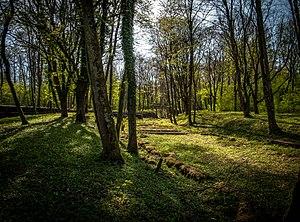
Vestige de rails au fort de l'Aisne.
La Feste Wagner, rebaptisé groupe fortifié l’Aisne par les Français en 1919, est un fort de la seconde ceinture fortifiée de Metz, en Moselle. Ce groupe fortifié, construit sur les communes de Pournoy-la-Grasse et de Verny, contrôlait la vallée de la Seille. Il connut son baptême du feu, fin 1944, lors de la bataille de Metz.